Peter Costa (poker player)

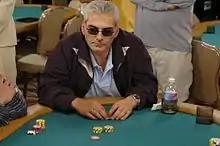
Costa in the 2005 World Series of Poker

Peter Costa (born 27 January 1956, in Cyprus) to Greek Cypriot parents is a British professional poker player based in Las Vegas, Nevada.